Sean Hamilton

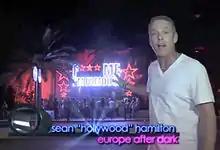
Europe After Dark TV show in Ibiza Spain.

On January 28, 2013, Hamilton signed a new deal with Premiere Networks that brings his syndicated countdown shows into the Premiere syndication stable beginning February 1, 2013. In addition, his shows will also be featured on the iHeartRadio platform, which is owned by Premiere's parent company (and Hamilton's employer) iHeartMedia